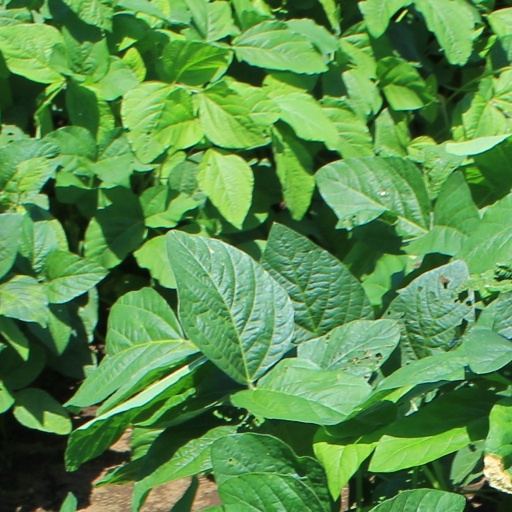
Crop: soybean